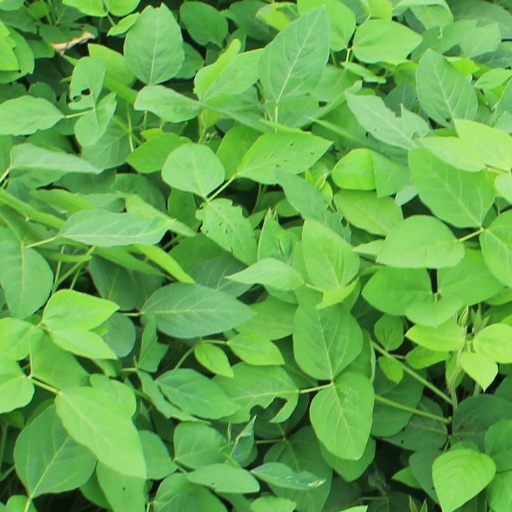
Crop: soybean